The Family Man (American TV series)

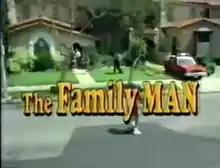
"The Family Man" opening title

The Family Man is an American sitcom that aired on CBS from September 11, 1990, to July 17, 1991. The series, starring Gregory Harrison, was created by William Bickley and Michael Warren, who also served as executive producers with Thomas L. Miller and Robert L. Boyett. Martha Williamson served as supervising producer, with Ross Brown as co-executive producer. In addition to being produced by Lorimar Television and Miller-Boyett Productions, the show was also under the Catalina Television marque (Harrison's production company).